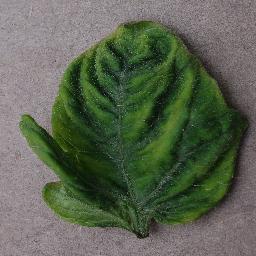
Label: Tomato___Tomato_Yellow_Leaf_Curl_Virus